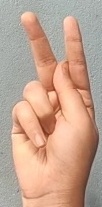
ASL sign: K